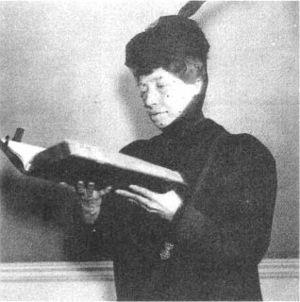
Isabella Stewart Gardner est une collectionneuse d'art, philanthrope et mécène dont la collection est aujourd'hui exposée au musée Isabella Stewart Gardner à Boston dans le Massachusetts.